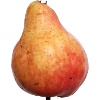
Label: Pear Red 1